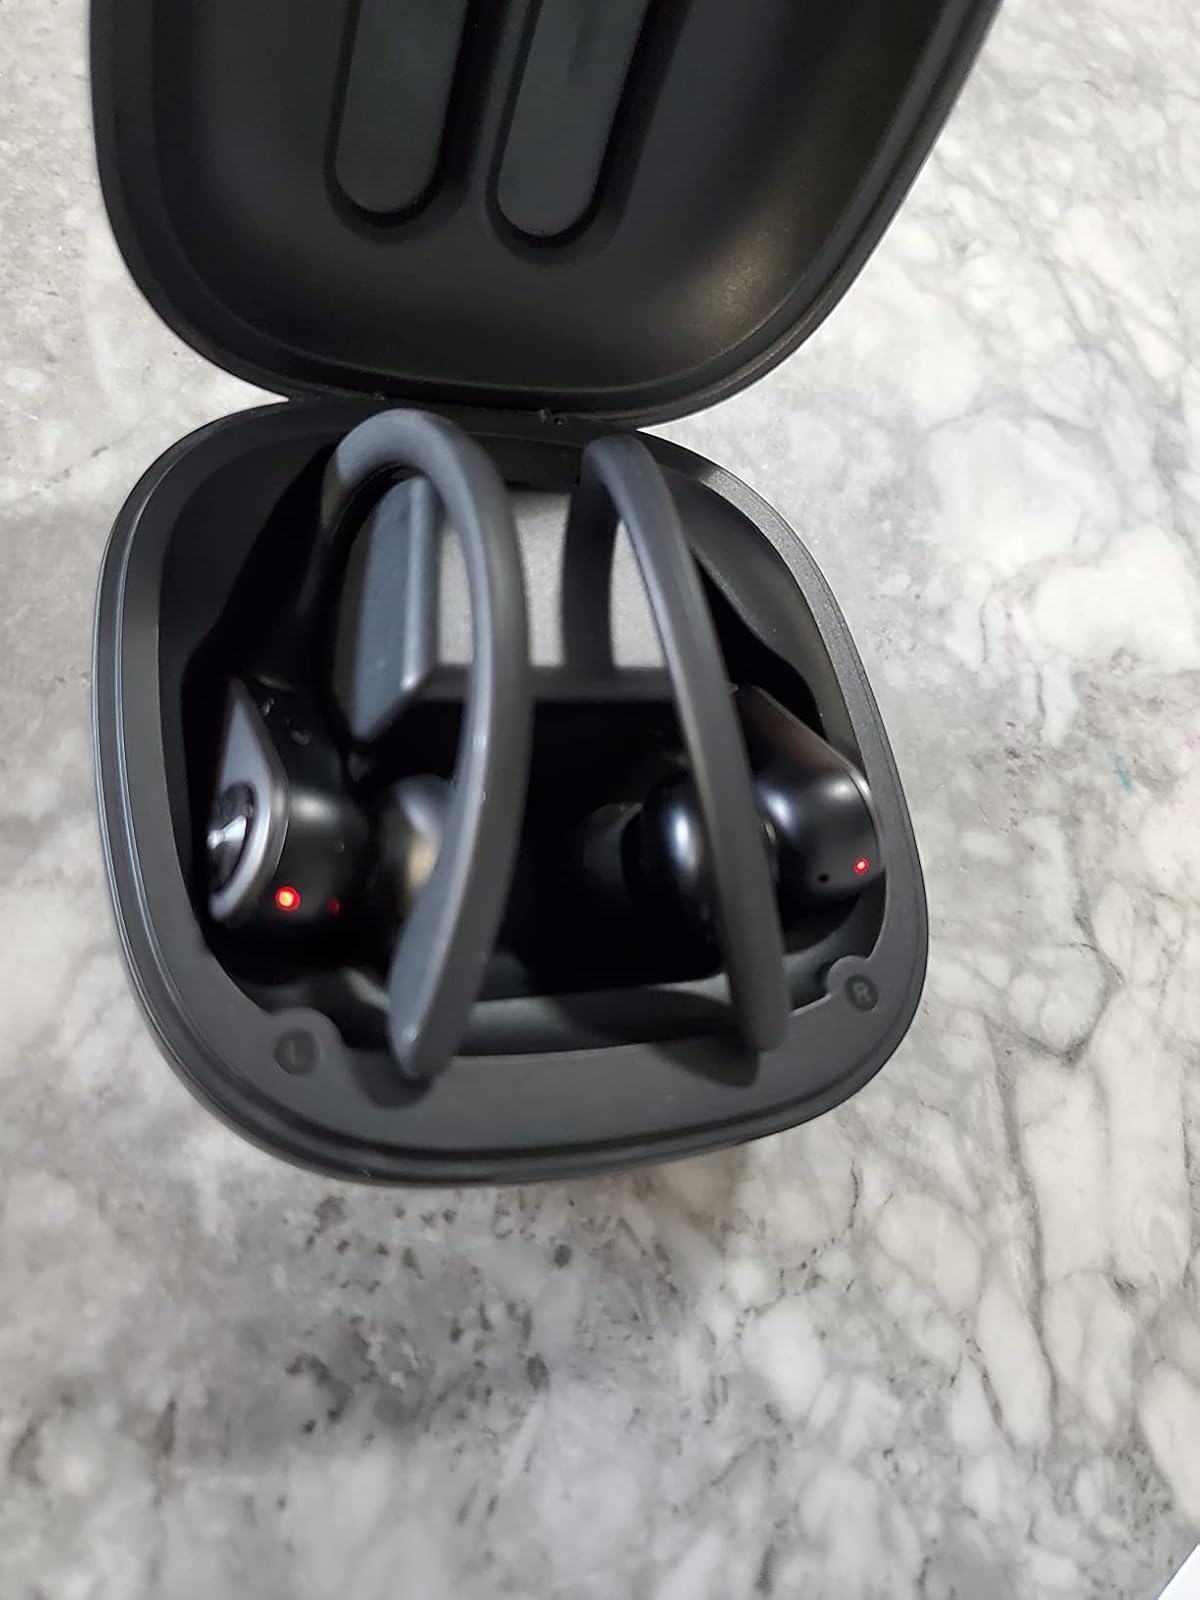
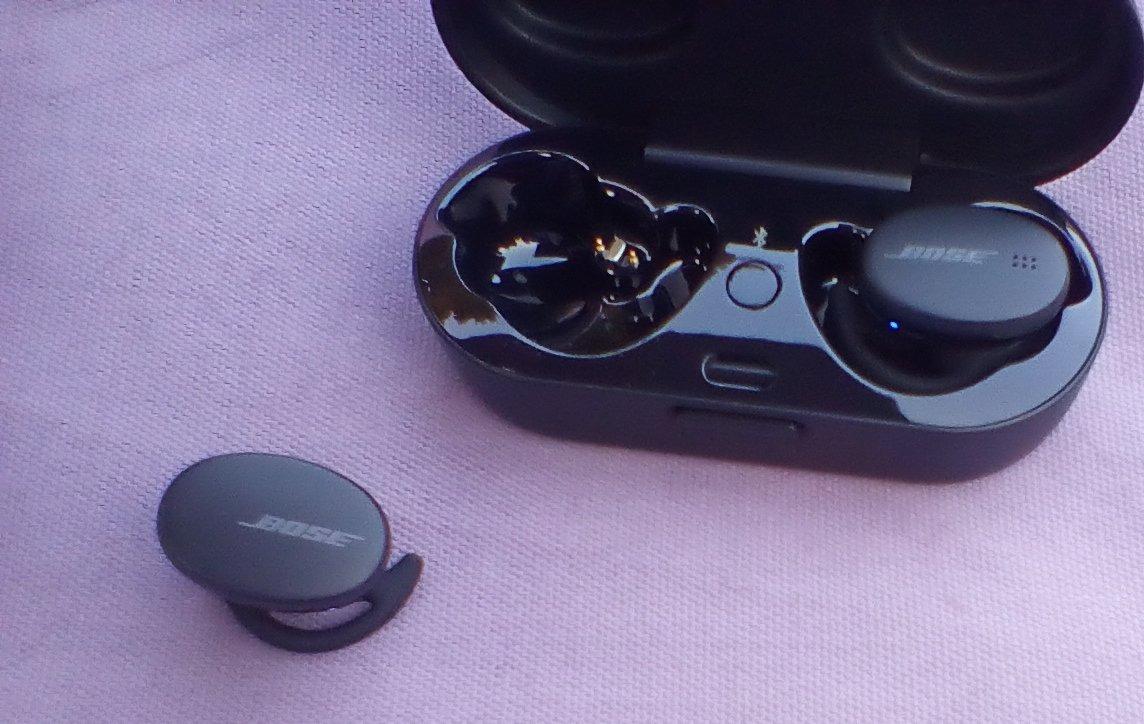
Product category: earbuds
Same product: no